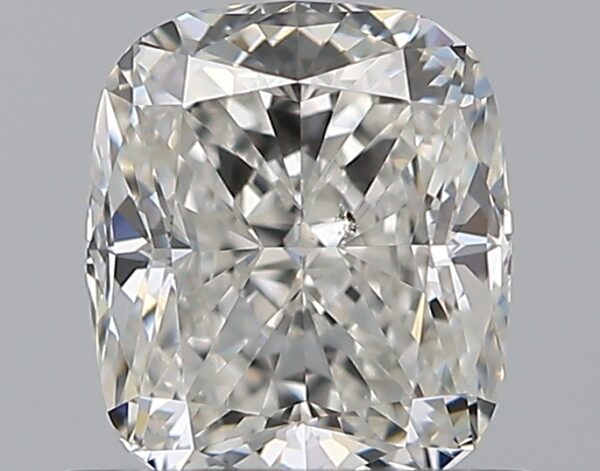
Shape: cushion
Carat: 0.72
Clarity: VS2
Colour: G
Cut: EX
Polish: EX
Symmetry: EX
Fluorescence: N
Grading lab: GIA
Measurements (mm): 5.54 x 4.76 x 3.24